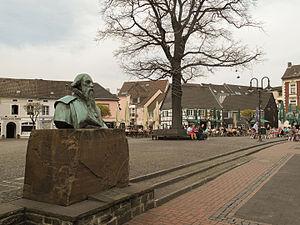
Hilden est une ville allemande du land de Rhénanie-du-Nord-Westphalie, dans l'arrondissement de Mettmann, près de Düsseldorf, peuplée d'environ 58 500 habitants. La ville a une superficie de 25,96 km² et elle est traversée par la rivière Itter.